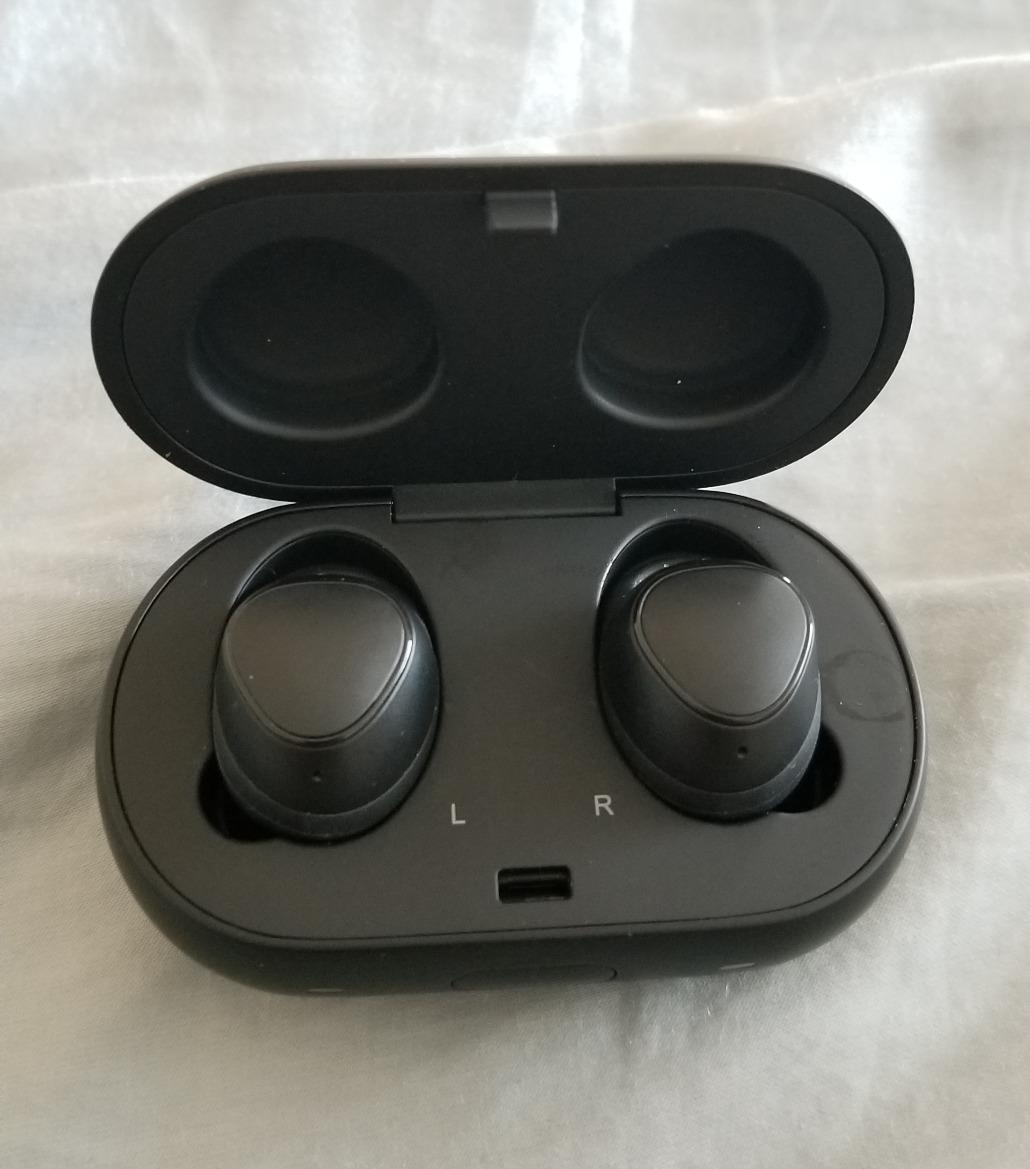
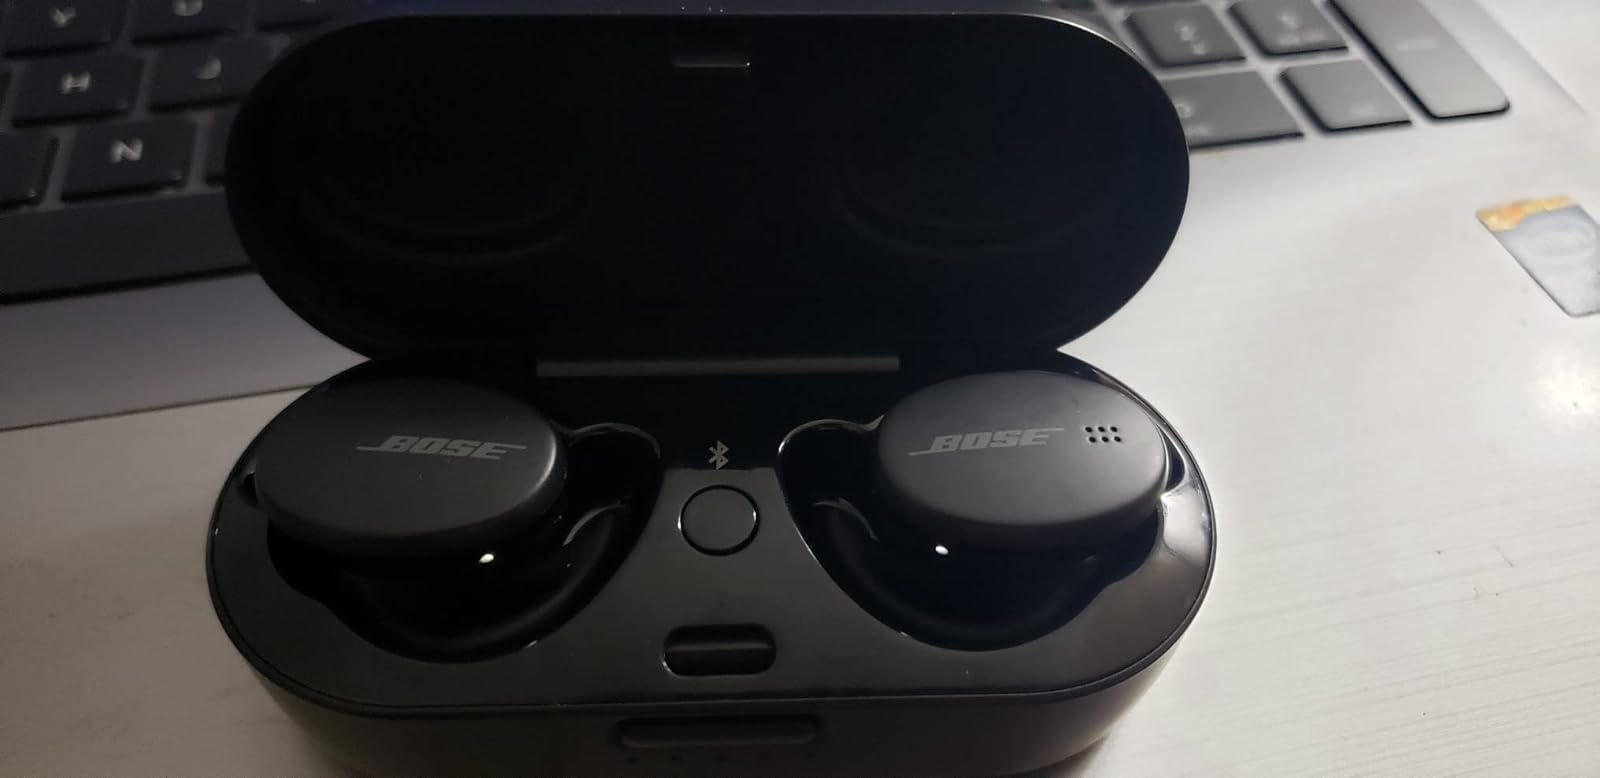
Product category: earbuds
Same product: no